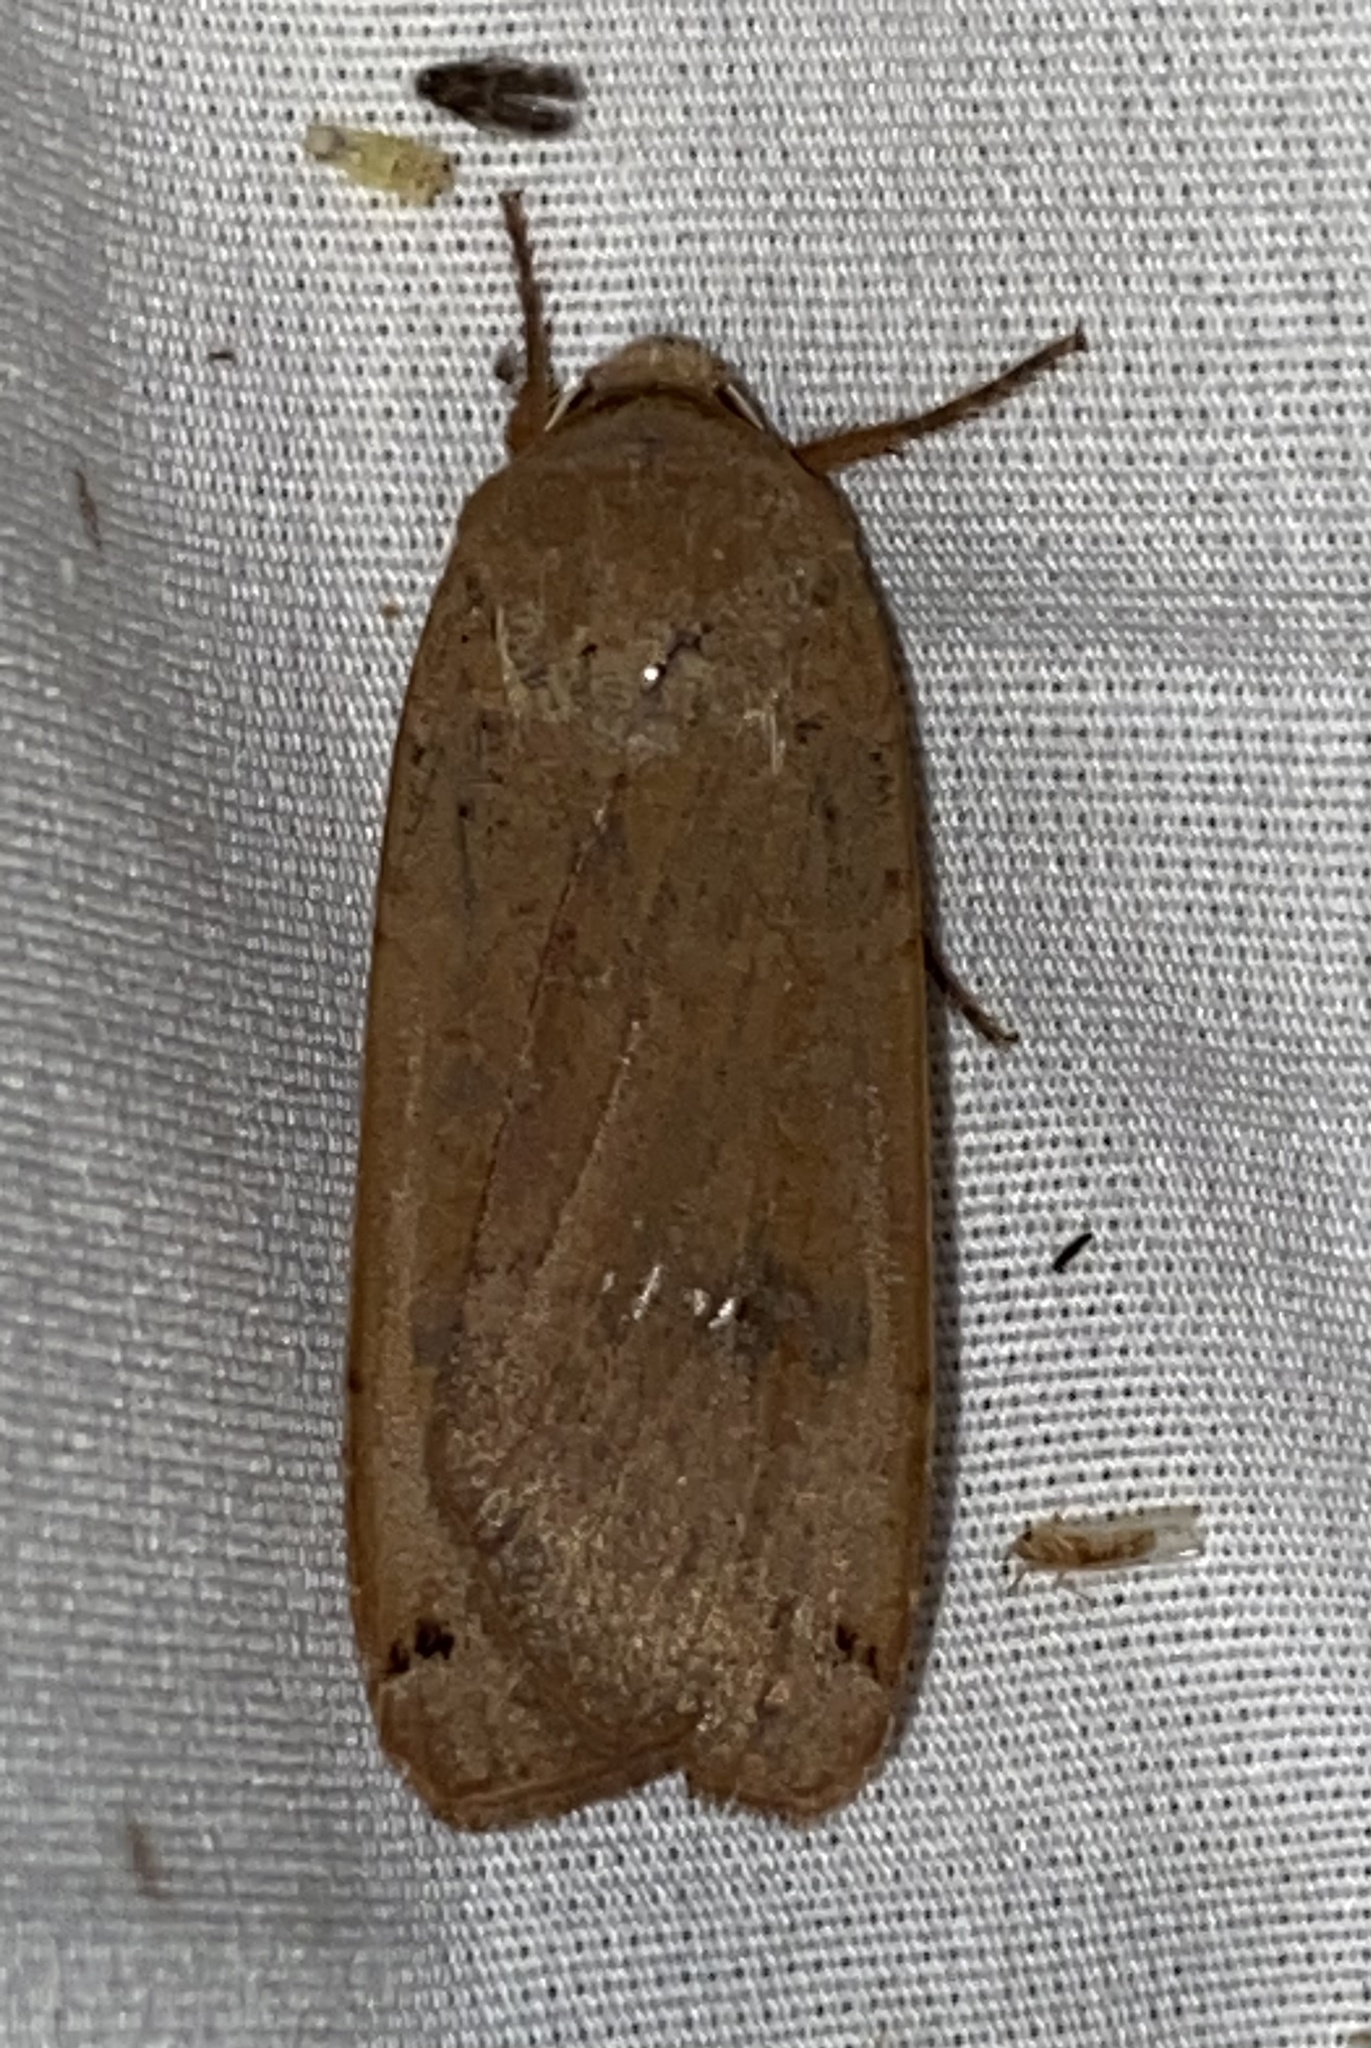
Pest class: cutworms